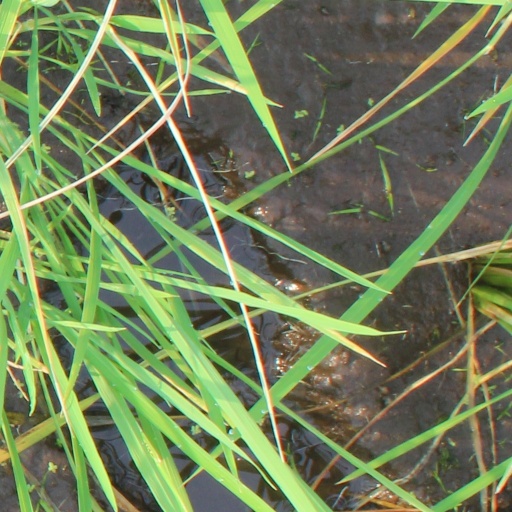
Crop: rice